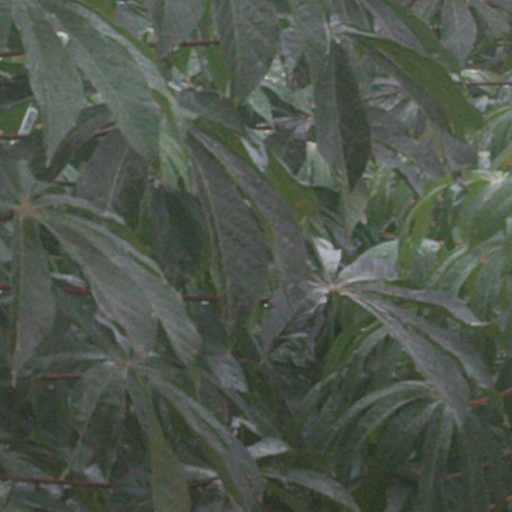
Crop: cassava